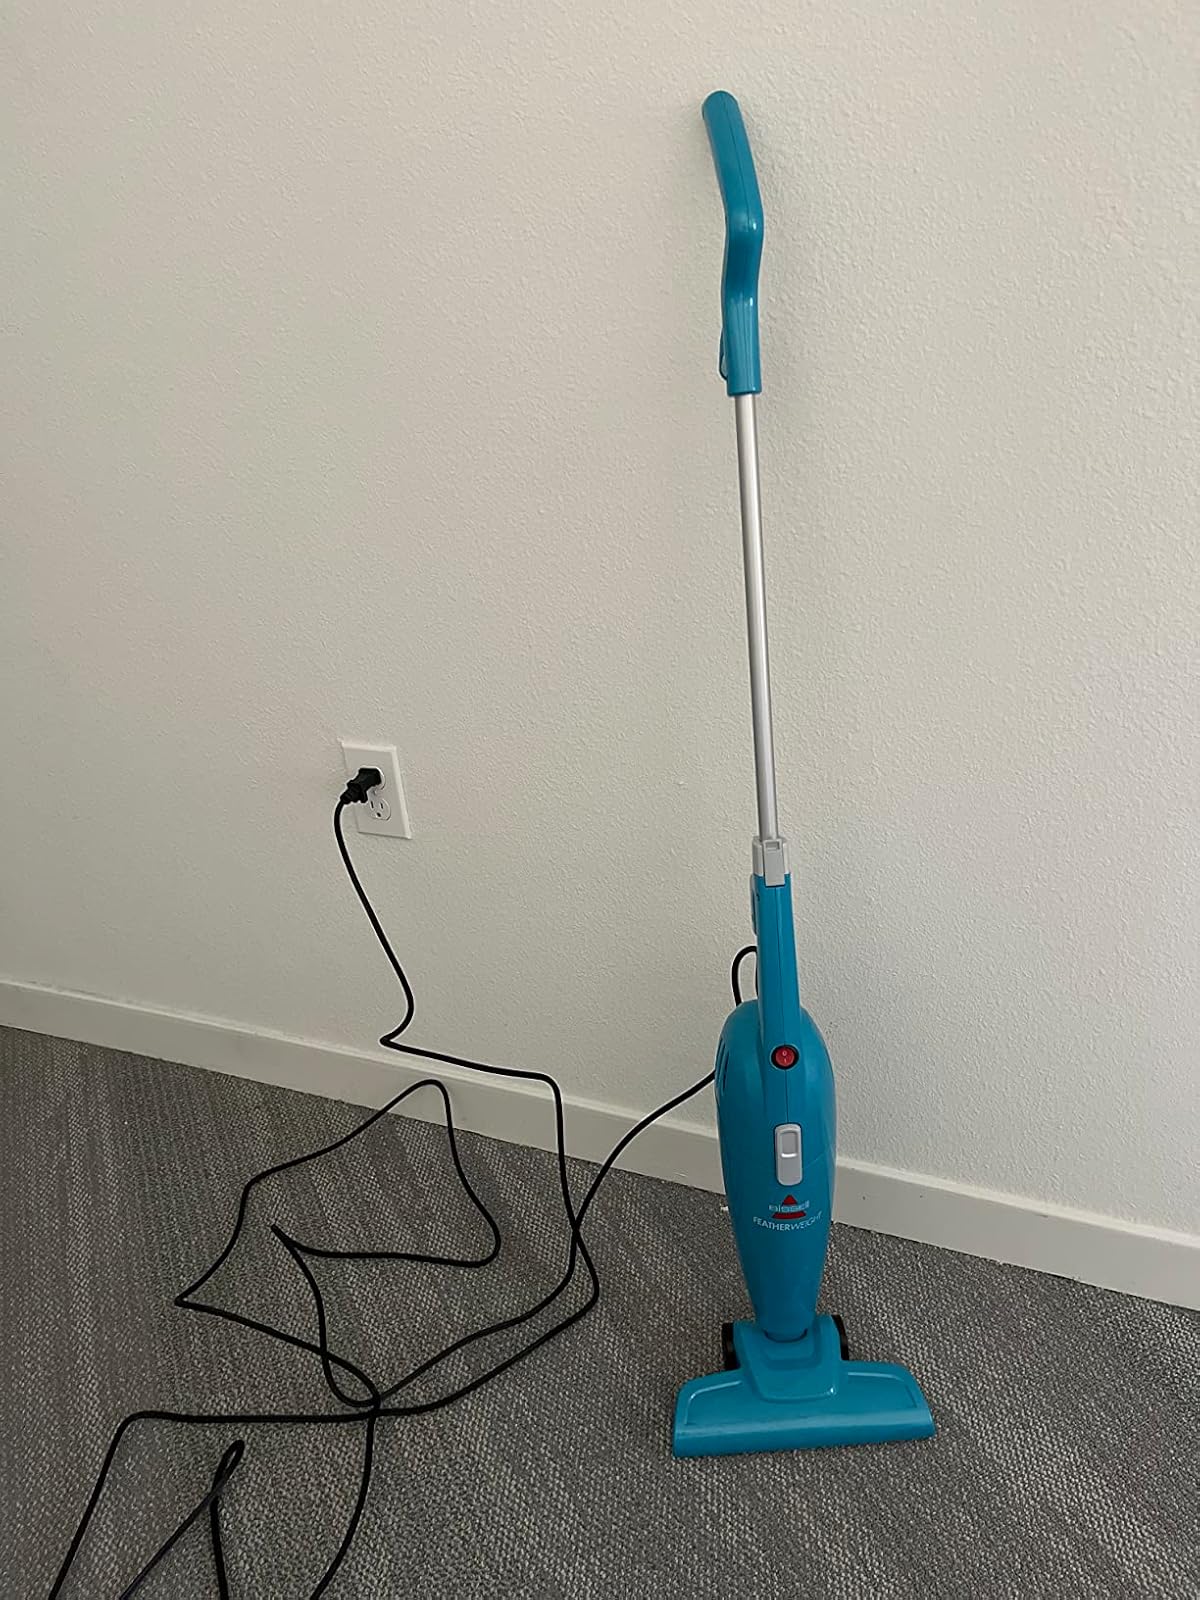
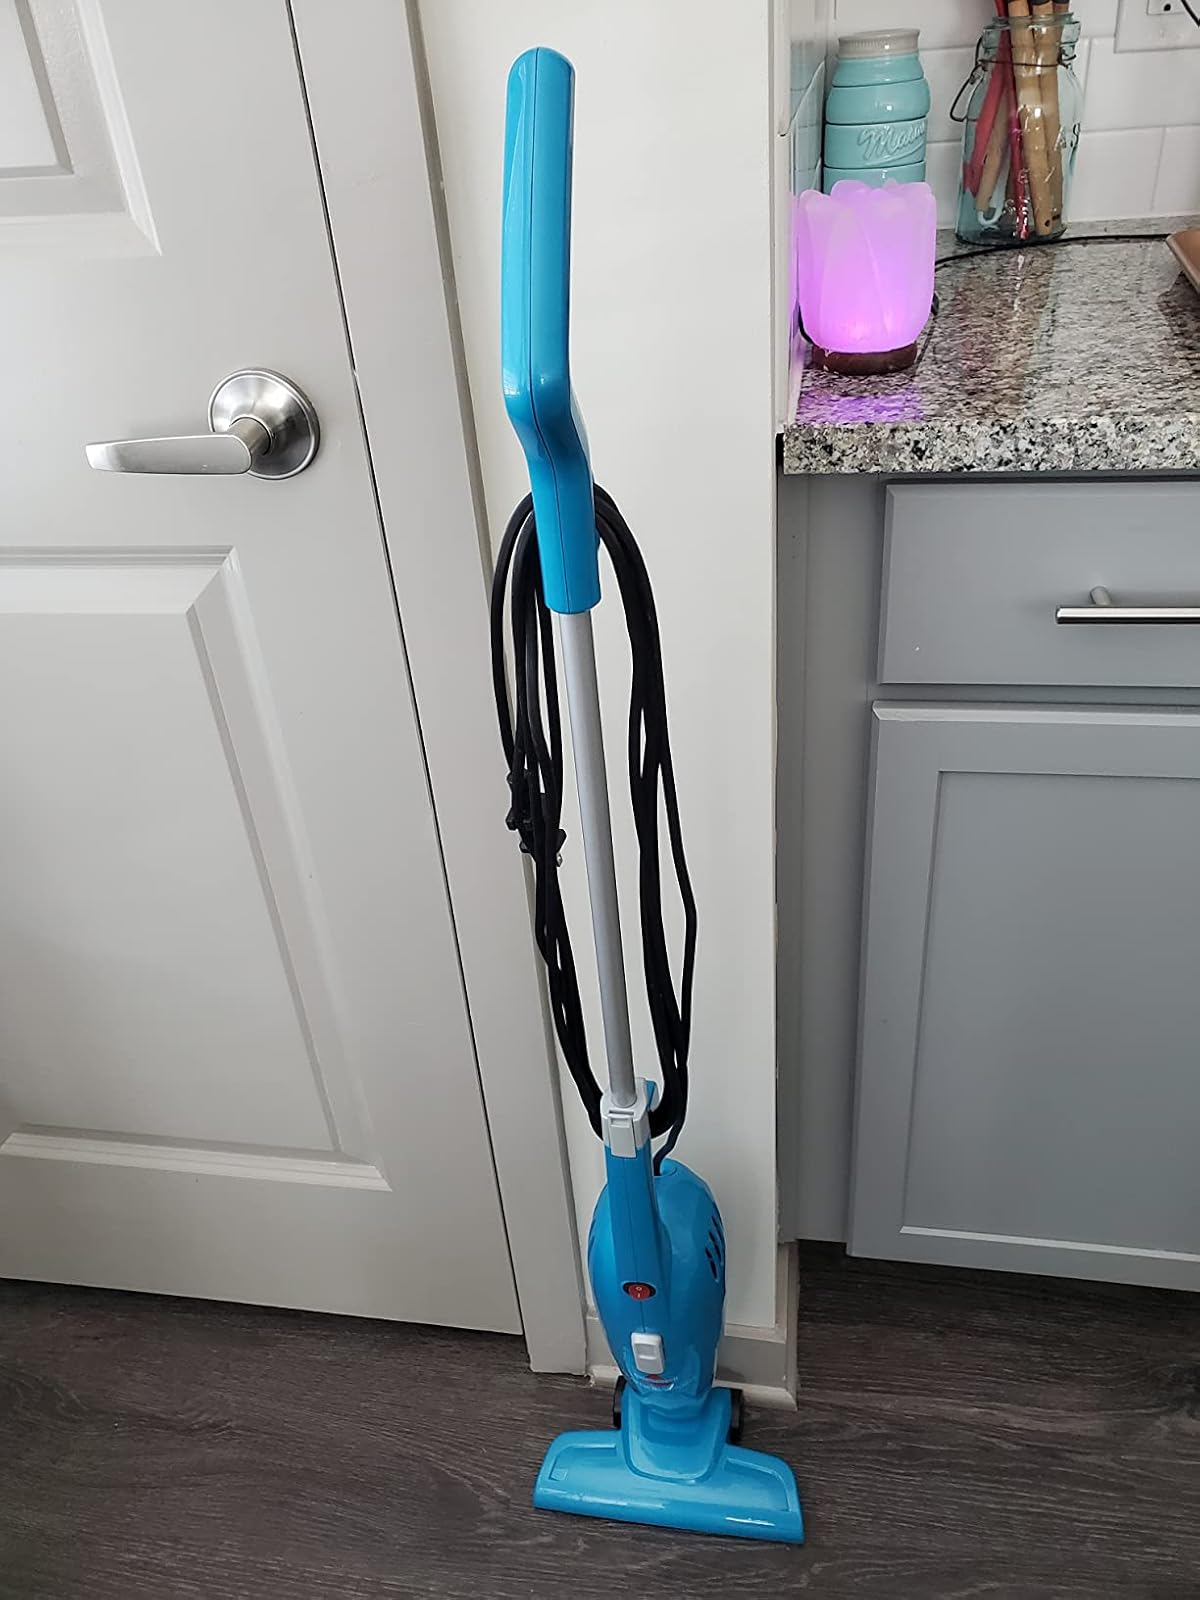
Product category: items_vacuum
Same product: yes